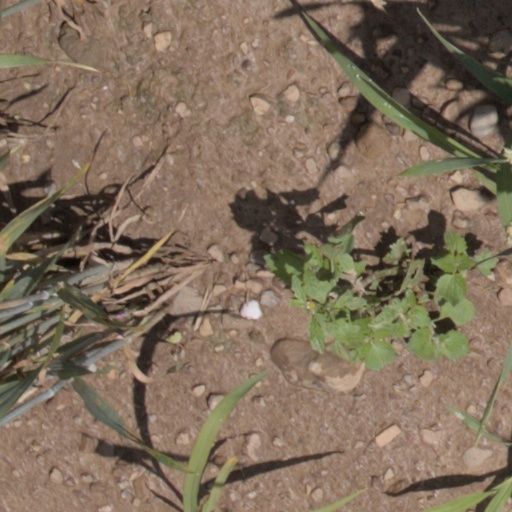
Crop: wheat